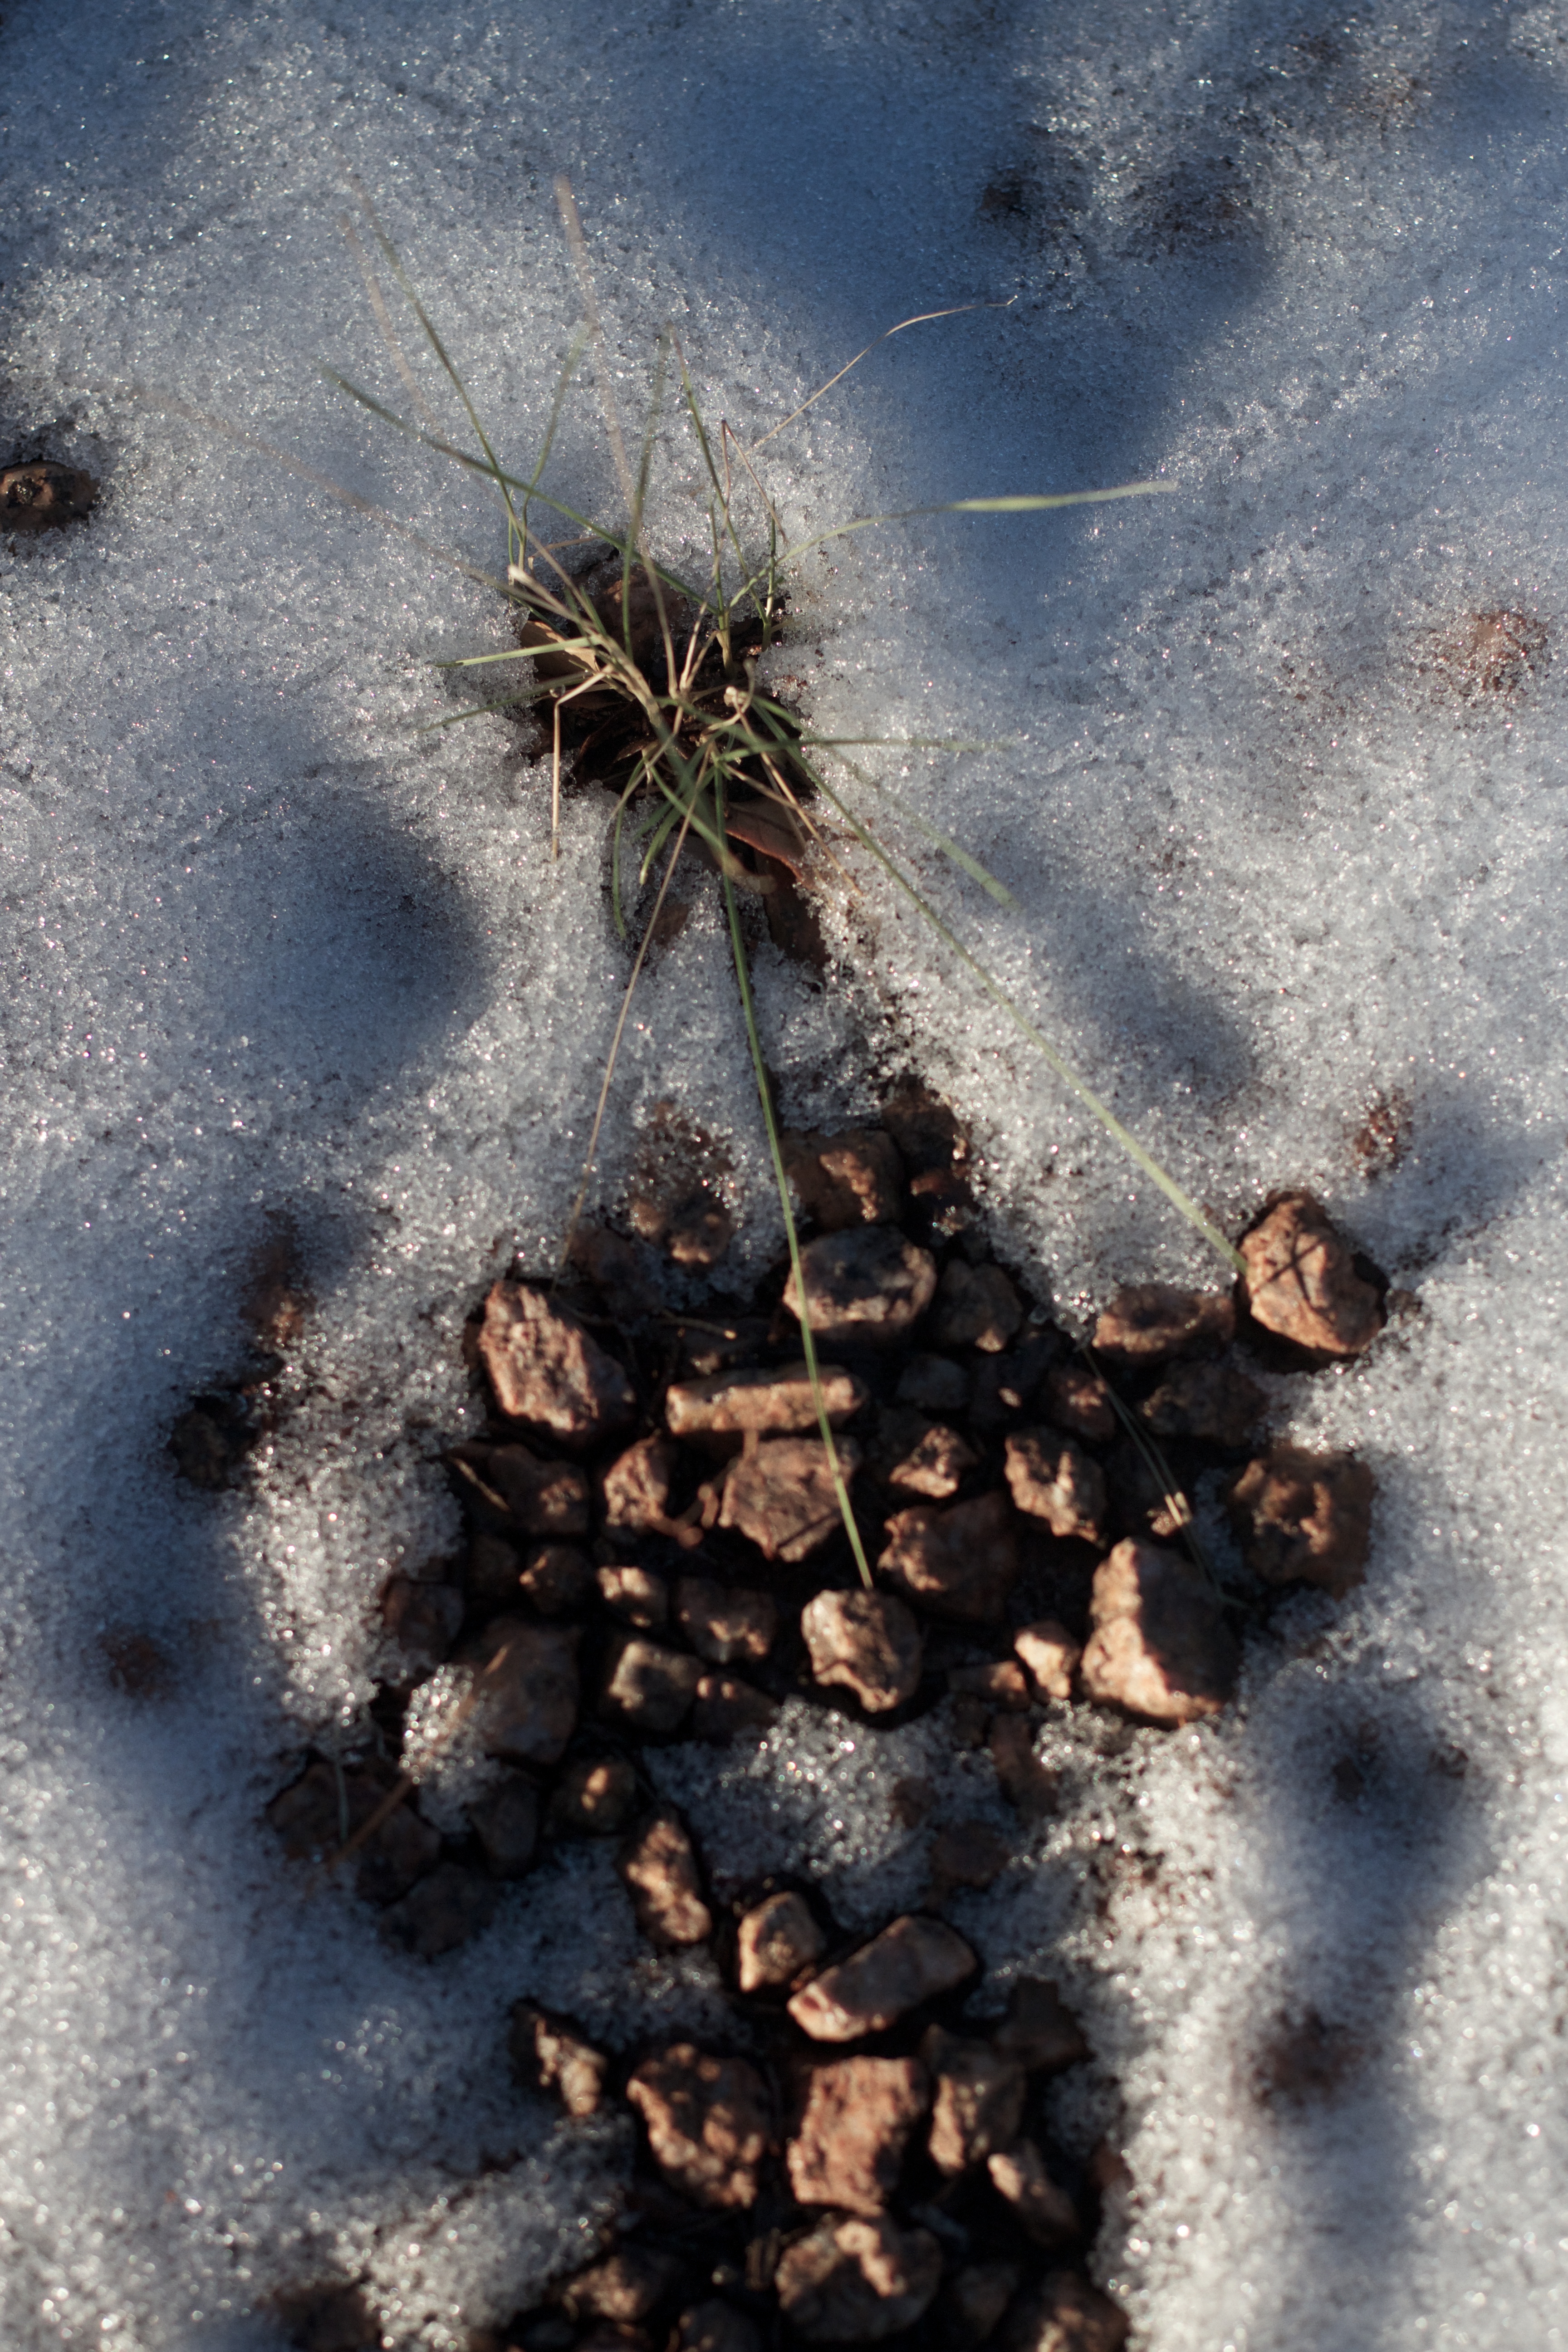
tree, nature, snow, winter, plant, sunlight, leaf, flower, frost, reflection, autumn, weather, soil, season, macro photography, woody plant